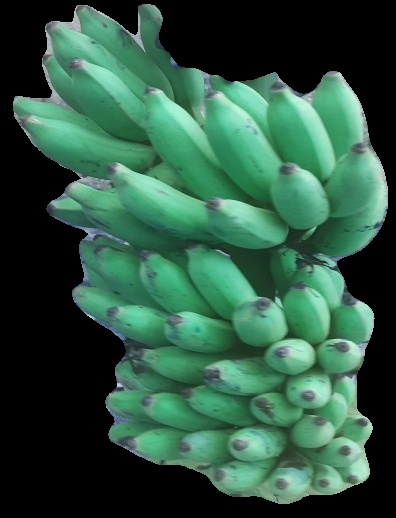
Variety: elakki-bale
Grade: grade2